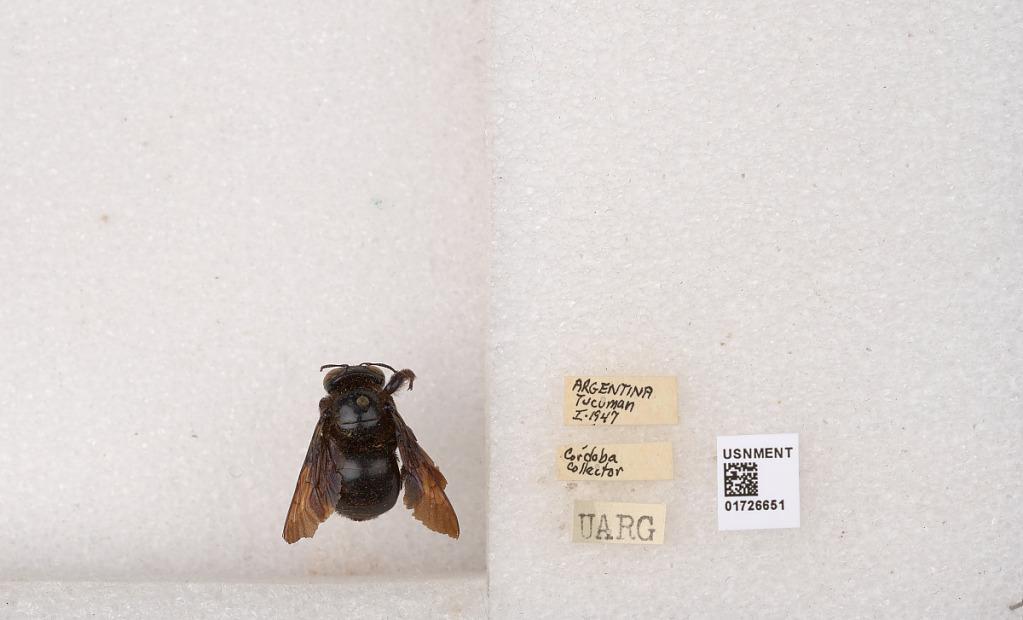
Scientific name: Xylocopa (Schonnherria) macrops Lepeletier
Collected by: Chapin
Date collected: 1947-1-1
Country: Argentina
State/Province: Tucuman
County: Capital
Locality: Tucuman